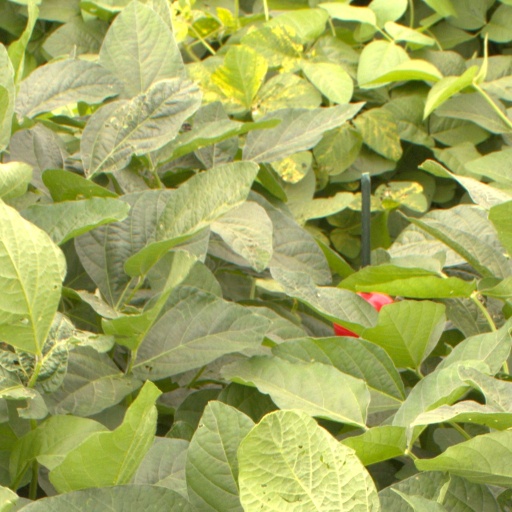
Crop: soybean